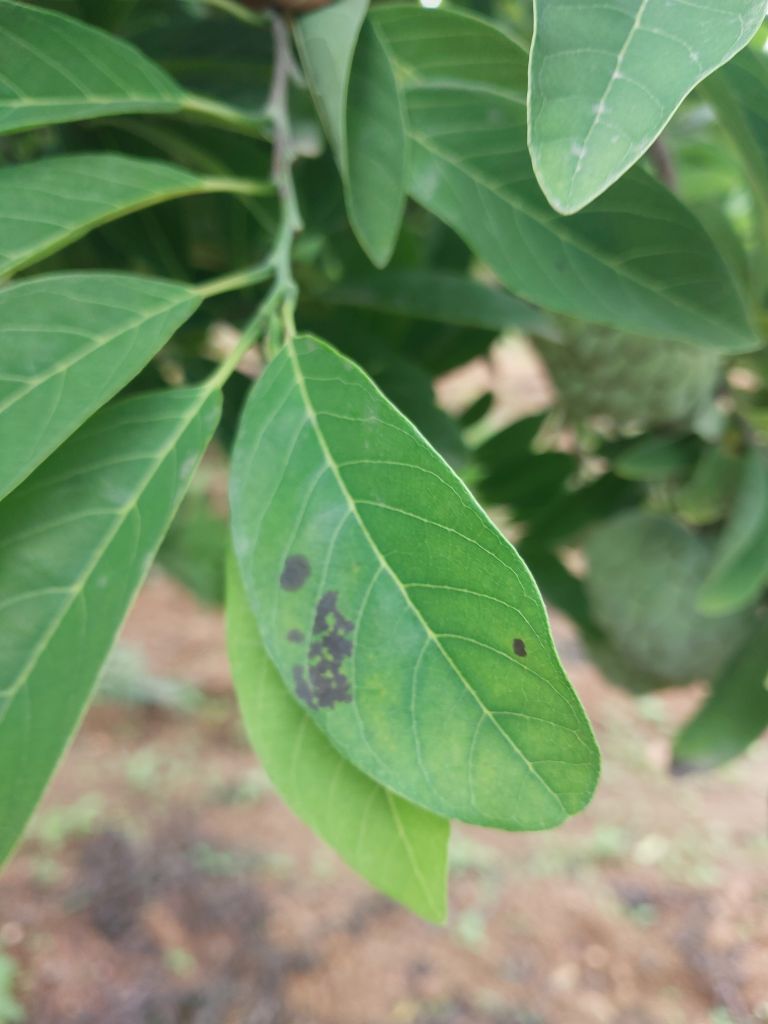
Disease label: Leaf spot on Leaves